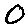
Label: 0